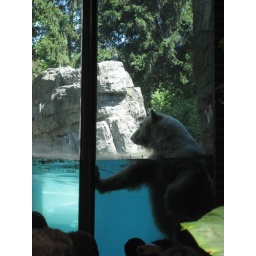
Polar bear in window